Ada Mee

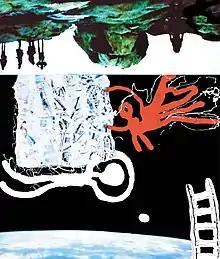
"Antipoden" by Ada Mee, 2015, lithography

Ada Mee (born 1946) is a German artist based in Heidelberg who works across various mediums, including painting, lithography and photography.